Fright Night (video game)

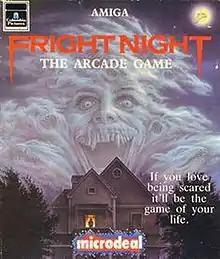

Fright Night is a video game published by British software company, Microdeal, for the Amiga. It is based on the American horror comedy movie "Fright Night".